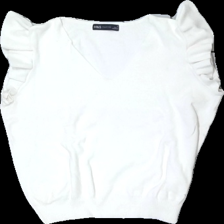
View: front
Type: Top
Category: Ladies
Brand: Marcs & Spencer
Colors: White
Material: 100% Cotton
Cut: V-collar
Size: M
Price range: <50
Recommended usage: Recycle
Description: white knitted top with frill details